Spellcraft: Aspects of Valor

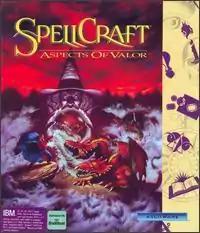

Spellcraft: Aspects of Valor is a strategy game released for MS-DOS in 1992 by Asciiware. A Super Nintendo Entertainment System version was cancelled.